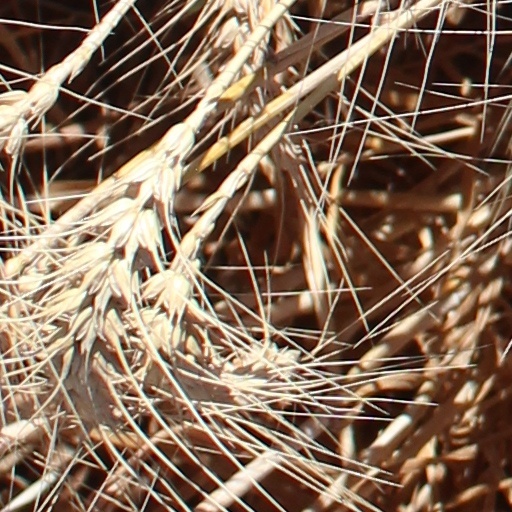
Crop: wheat